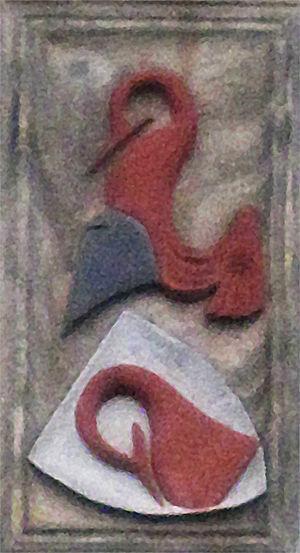
Lambert de Buren est principalement prince-évêque de Bamberg de 1374 à 1399.